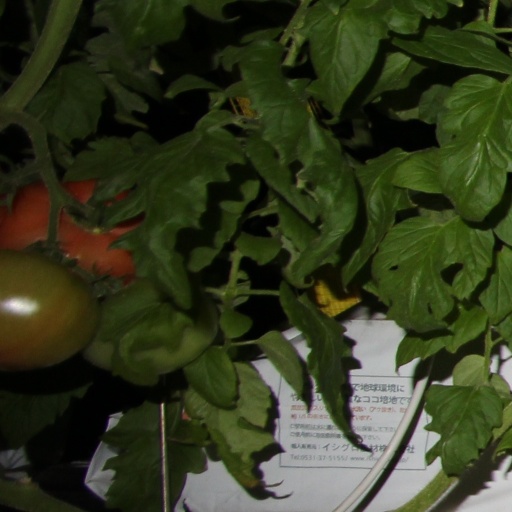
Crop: tomato